Rahsaan Roland Kirk

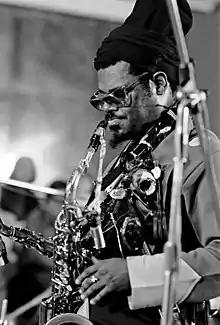
Kirk performing in 1972

Rahsaan Roland Kirk (born Ronald Theodore Kirk; August 7, 1935 – December 5, 1977), known earlier in his career simply as Roland Kirk, was an American jazz multi-instrumentalist who played tenor saxophone, flute, and many other instruments. He was renowned for his onstage vitality, during which virtuoso improvisation was accompanied by comic banter, political ranting, and the ability to play several instruments simultaneously.